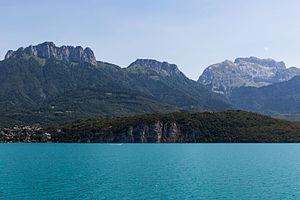
Versant ouest du massif des Bornes depuis un bateau sur le lac d'Annecy à Sévrier, France. De gauche à droite, les Dents de Lanfon, le Lanfonnet et la Tournette.
Le massif des Bornes est un massif montagneux des Préalpes du Nord dans le département de la Haute-Savoie.